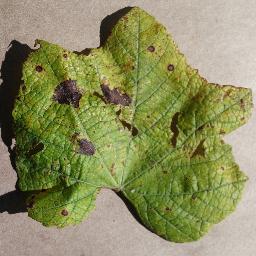
Label: Grape___Leaf_blight_(Isariopsis_Leaf_Spot)